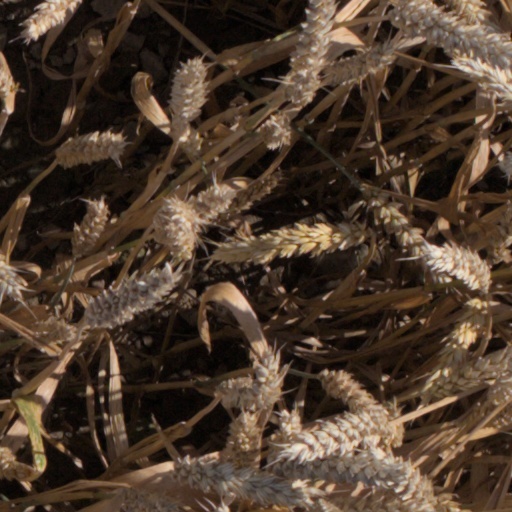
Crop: wheat